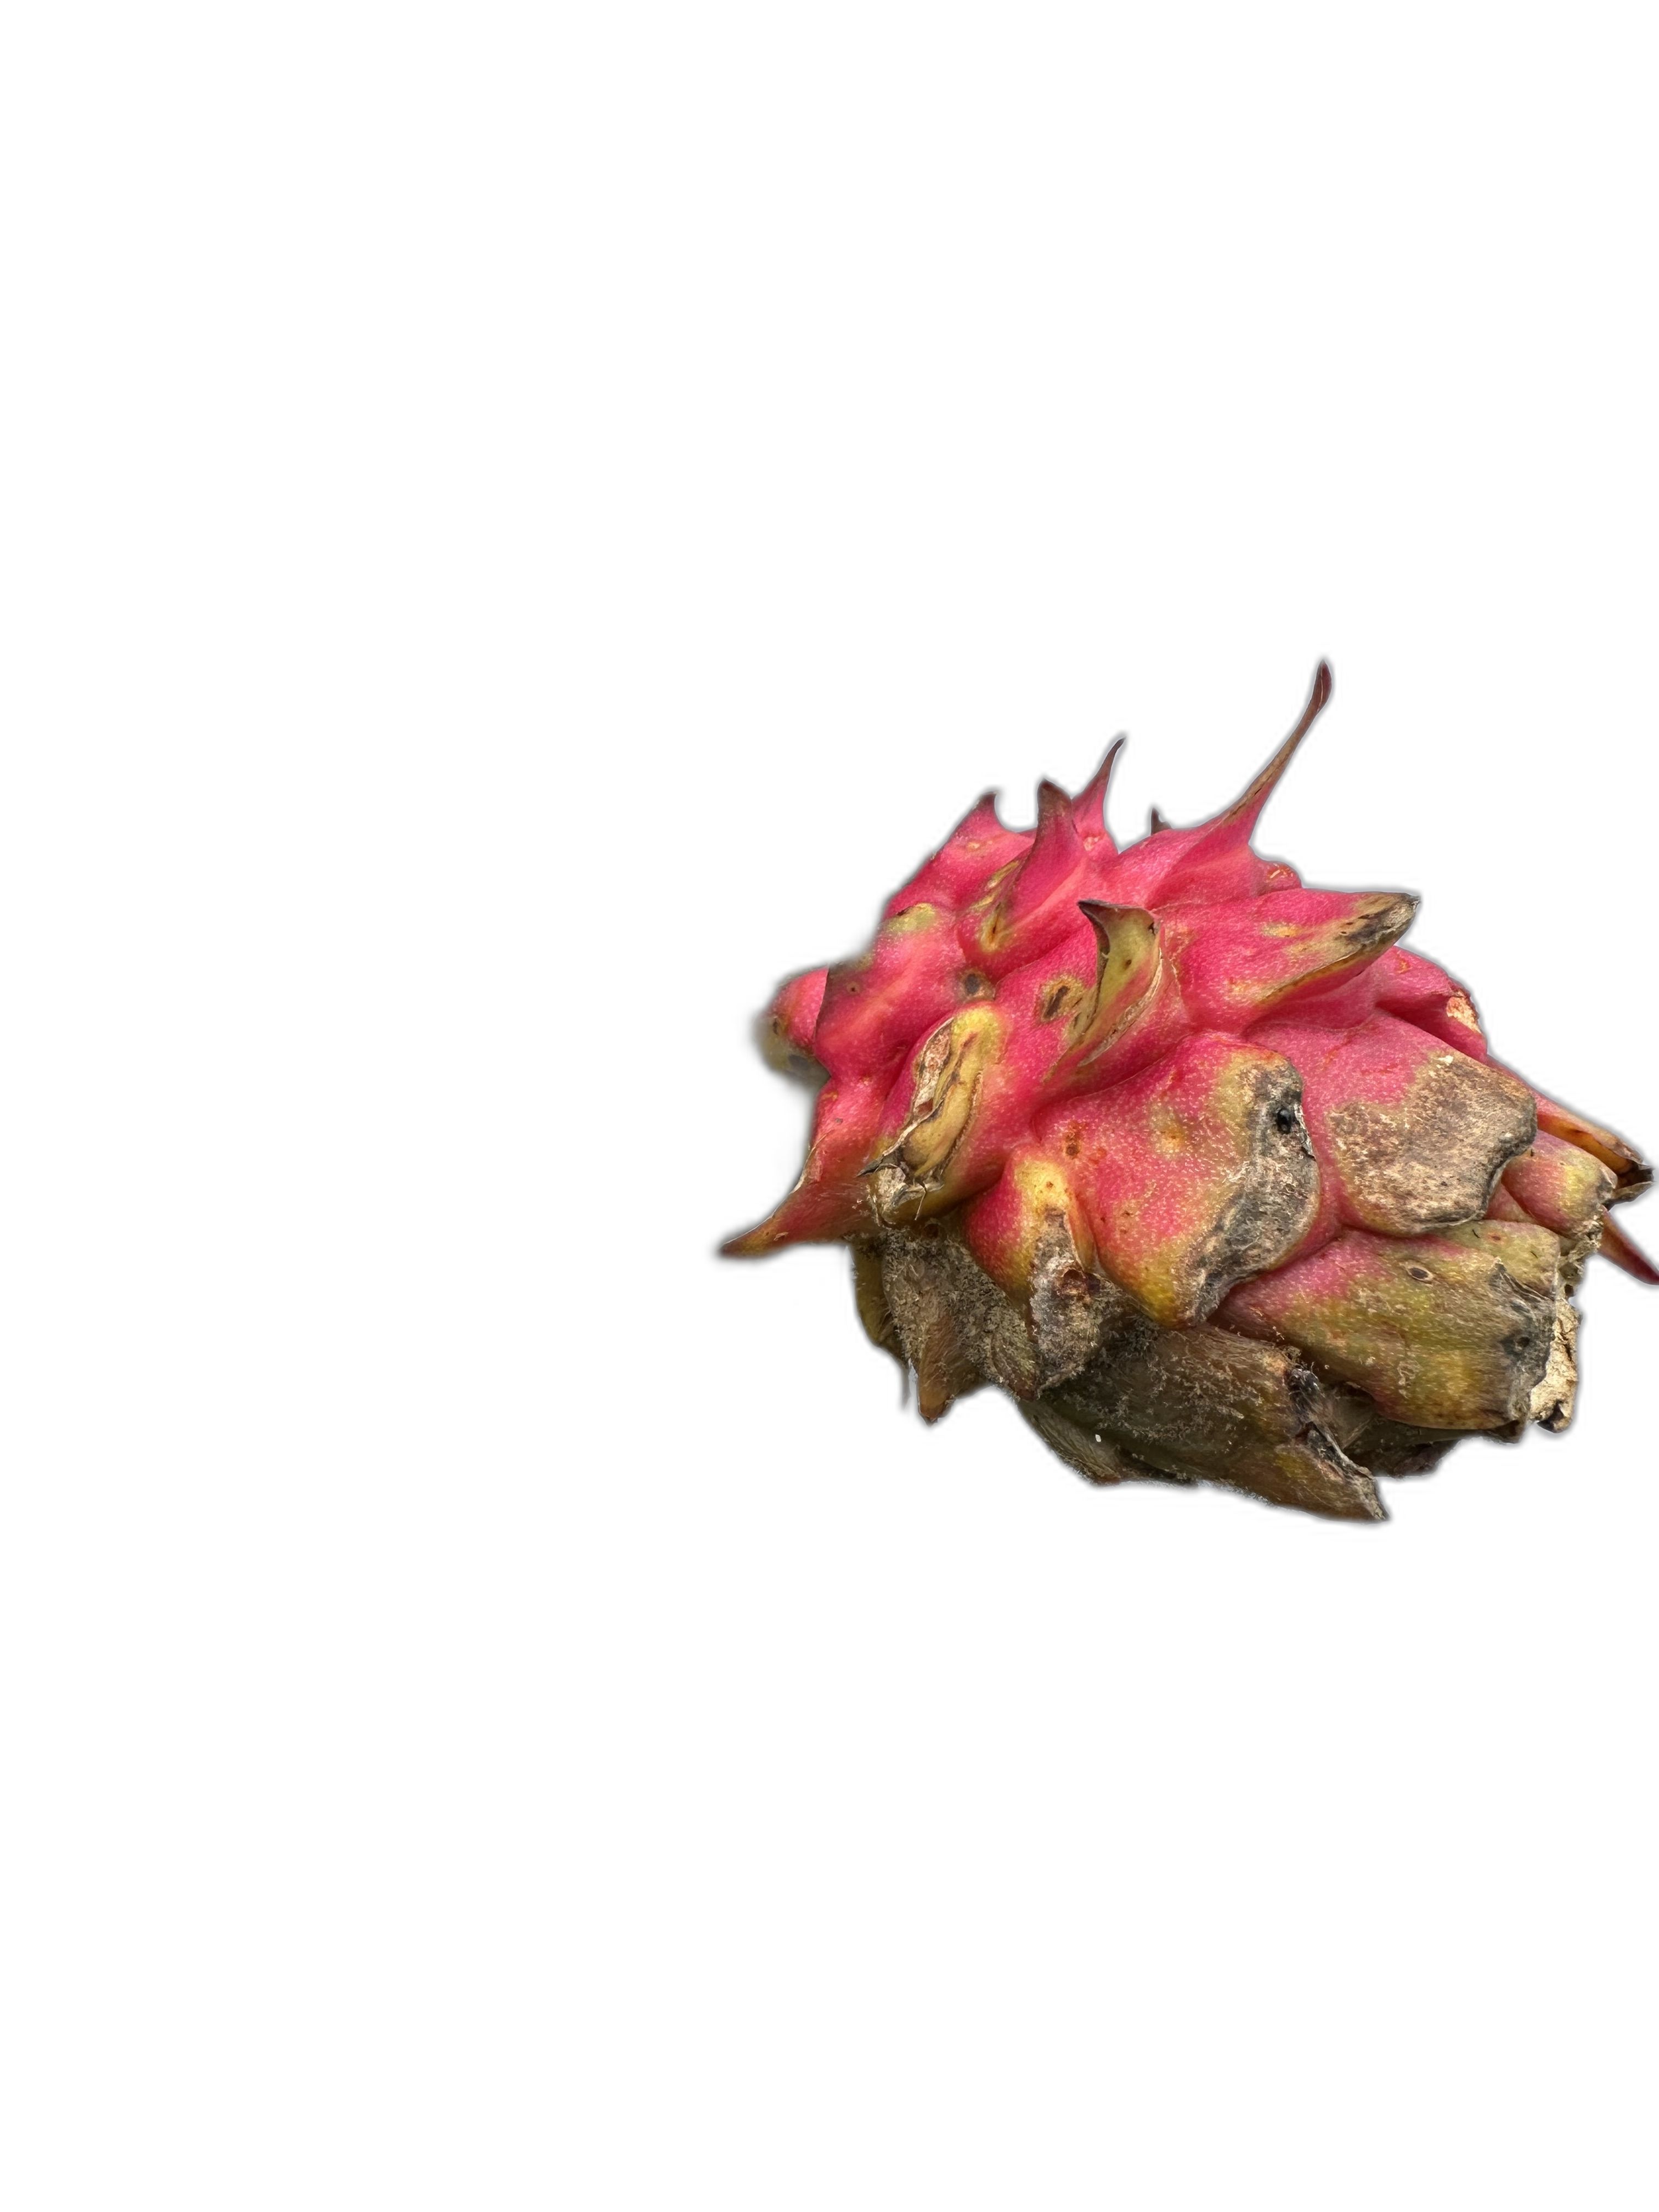
Label: Good fruit